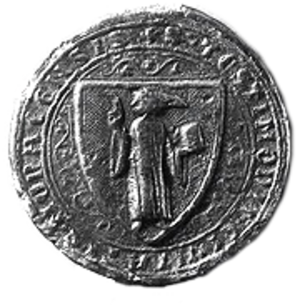
Les armoiries de Munich représentent un jeune moine vêtu de noir tenant un livre rouge. Il existe sous une forme similaire depuis le XIIIème siècle, bien qu'à certains moments de son histoire il n'ait pas du tout représenté la figure centrale du moine. Comme le nom allemand de Munich, München, est dérivé de Mönch signifiant moine, le moine dans ce cas est un symbole explicite qui représente la ville de Munich.